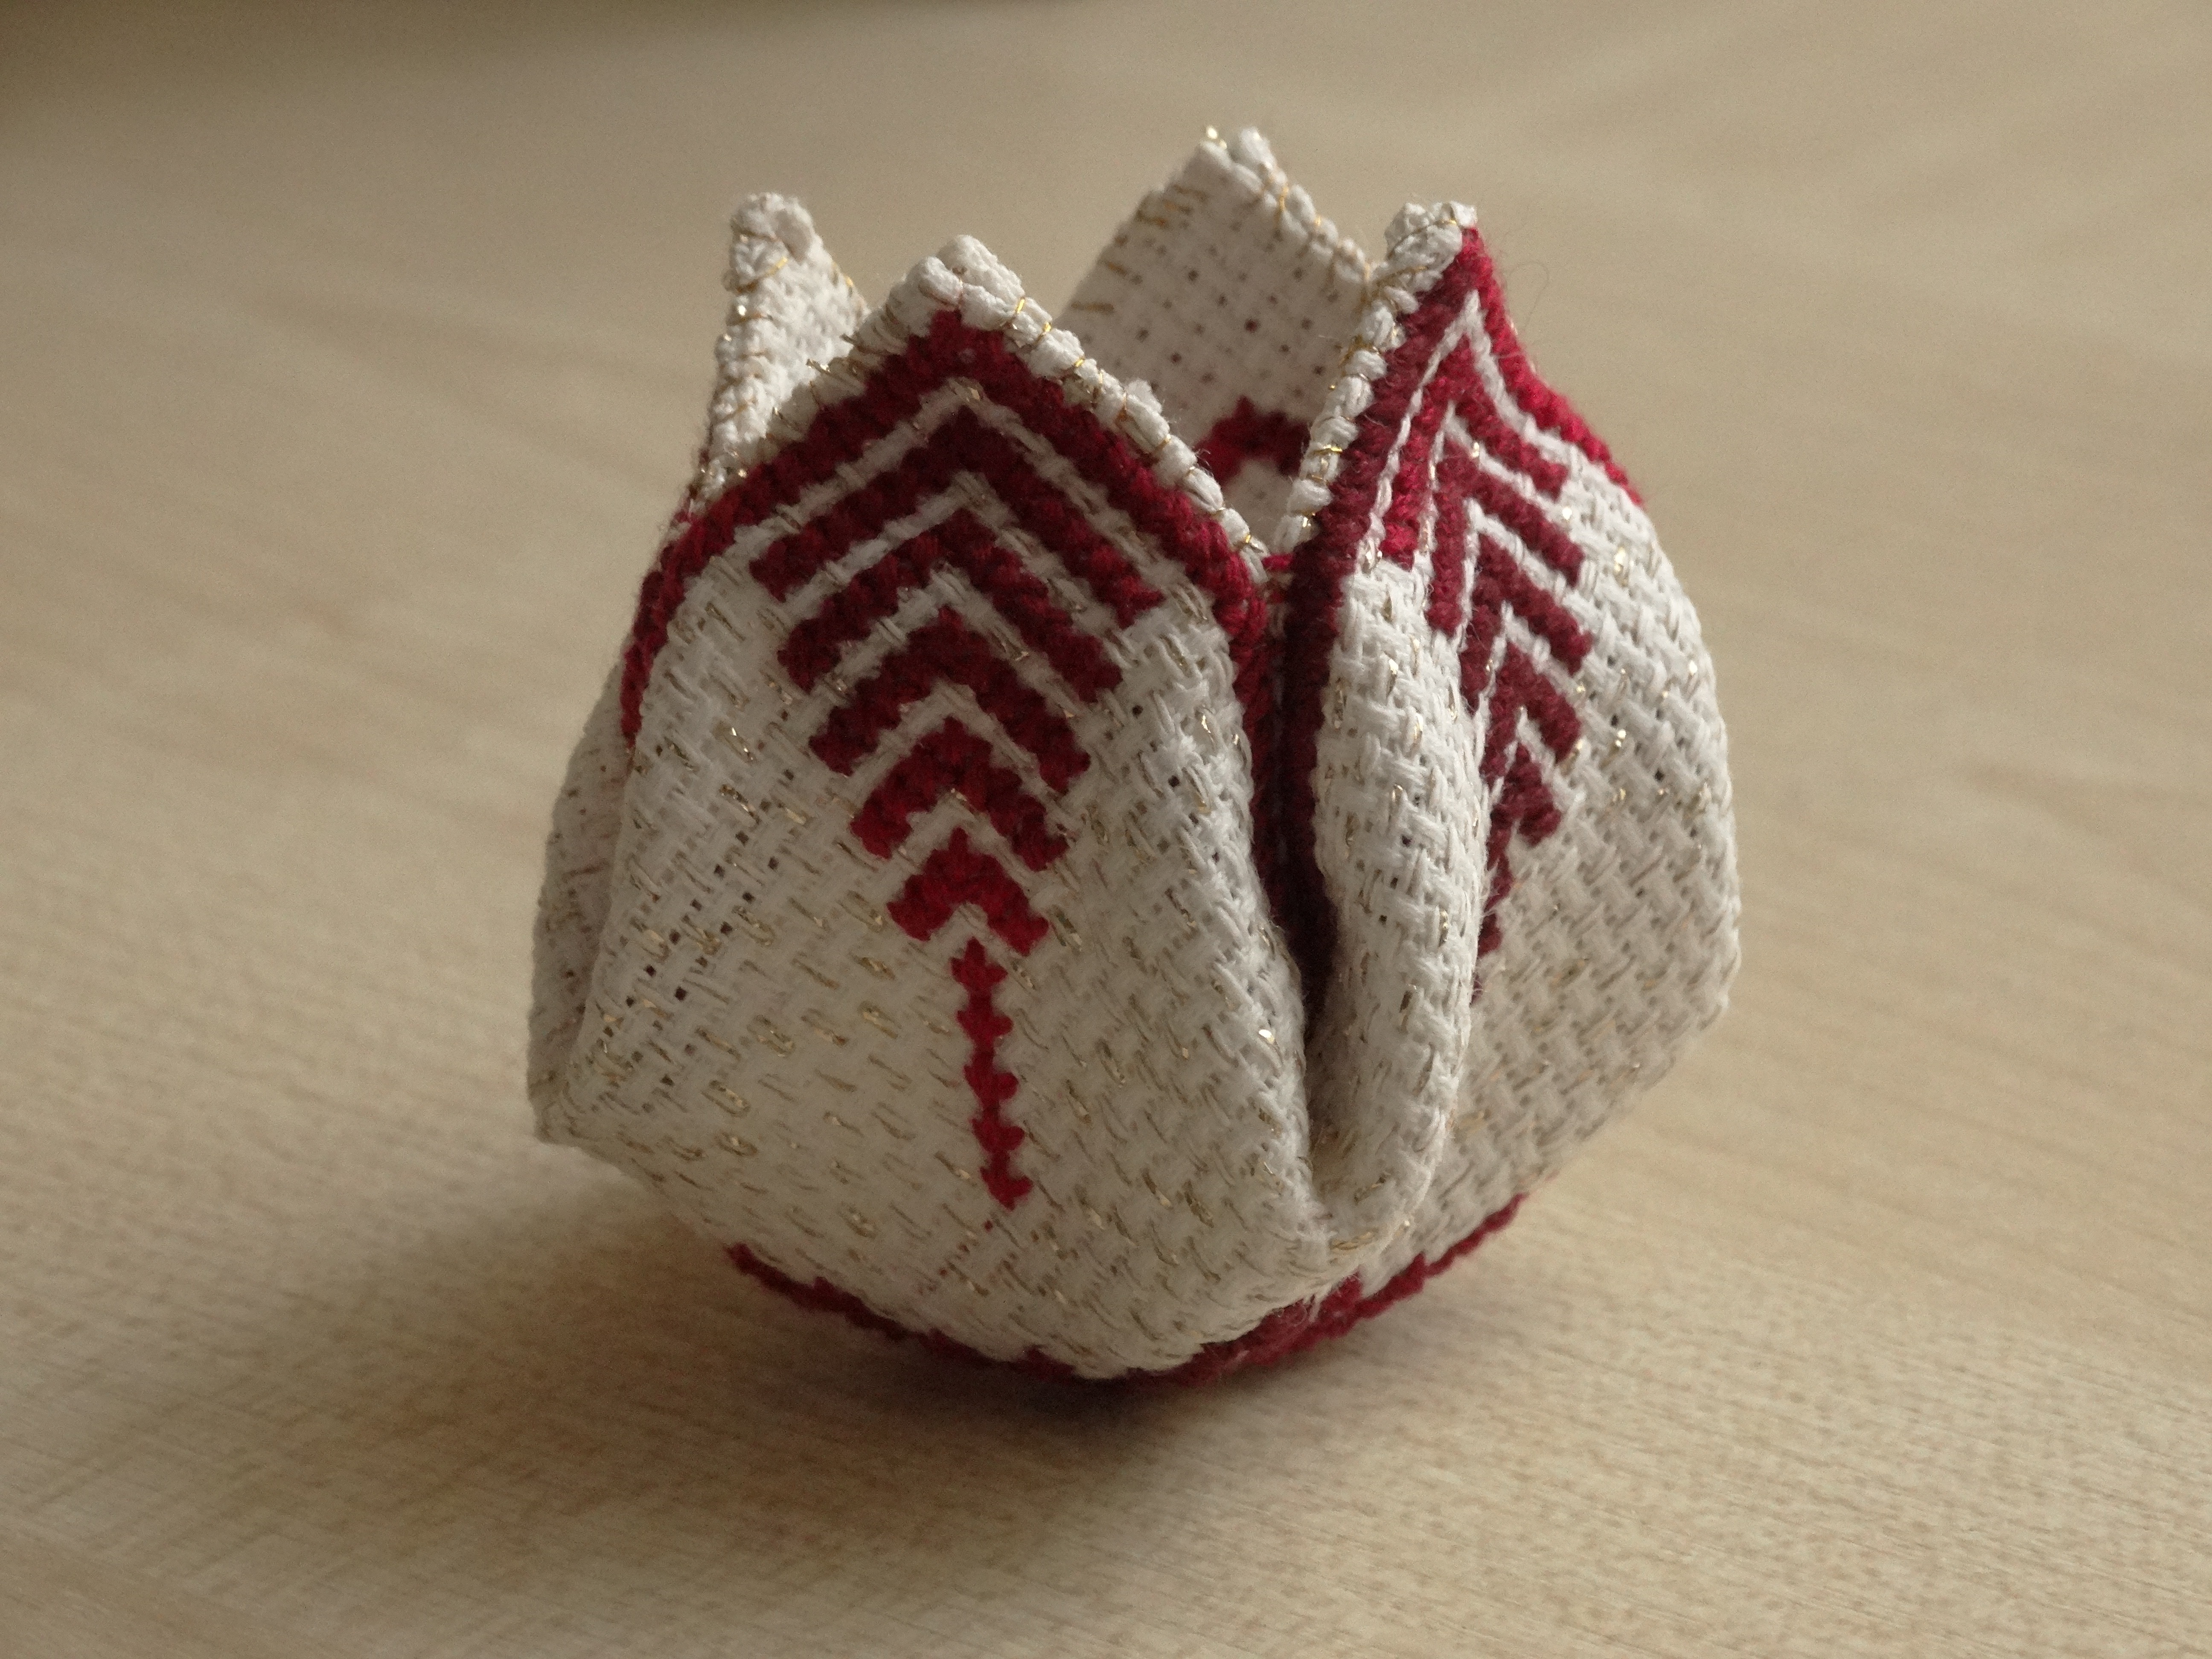
pattern, pink, crochet, knitting, textile, art, design, bud, handicraft, embroidery, canvas, cross stitch, fashion accessory